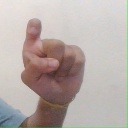
अक्षर: इ